Dmytro Hrechyshkin

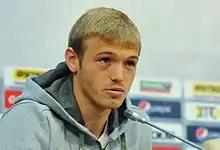

Dmytro Hrechyshkin (born 22 September 1991) is a Ukrainian professional footballer who plays as a midfielder.